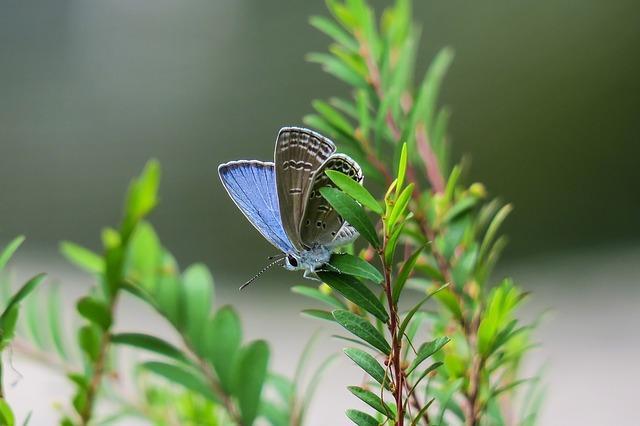
butterfly